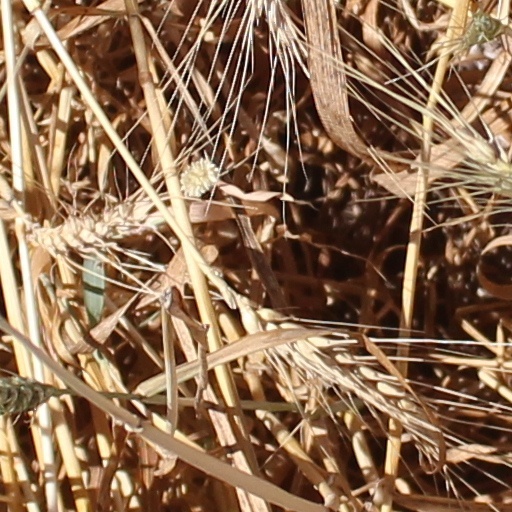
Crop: wheat